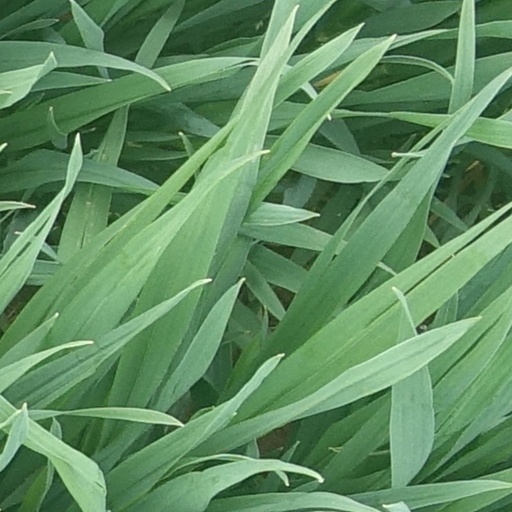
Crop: wheat